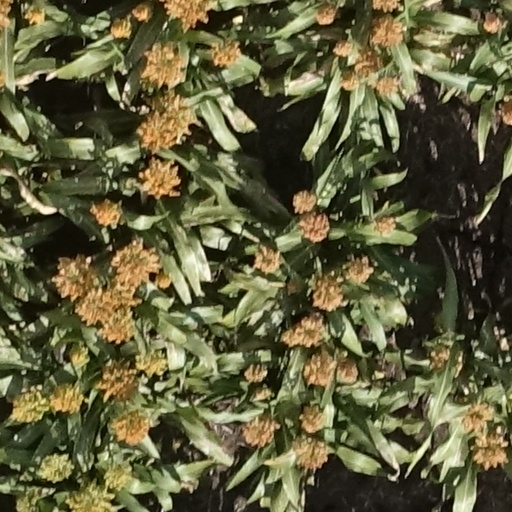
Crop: sorghum